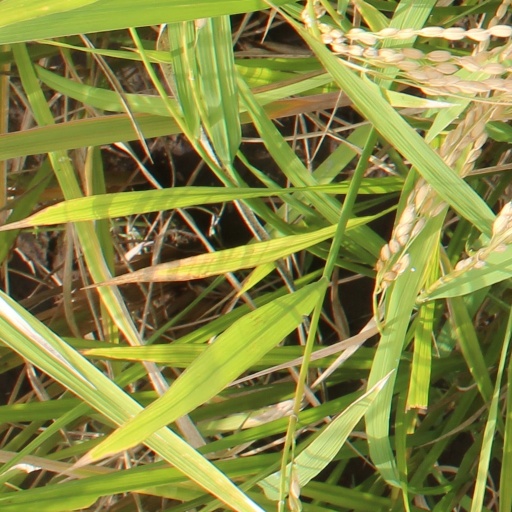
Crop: rice